Woking

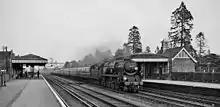
A Merchant Navy class steam locomotive hauls an express passenger train through in 1961.

Byfleet became a royal property at the start of the 14th century. Edward II granted it to Piers Gaveston, but following Gaveston's downfall in 1312, it reverted to the Crown. Anne of Denmark, wife of King James I was the manor's last royal owner and thereafter it was held by a series of private individuals. The current manor house dates from 1686, but it was restored and extended in 1905.